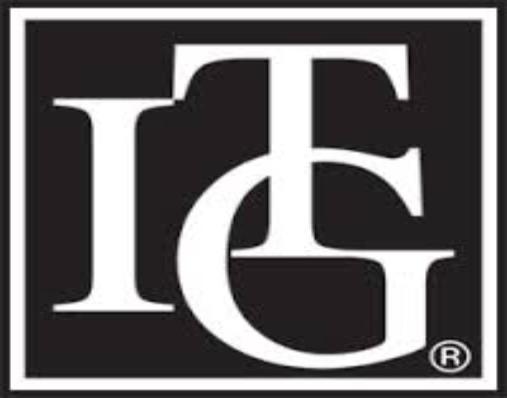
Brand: itg
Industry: Clothes